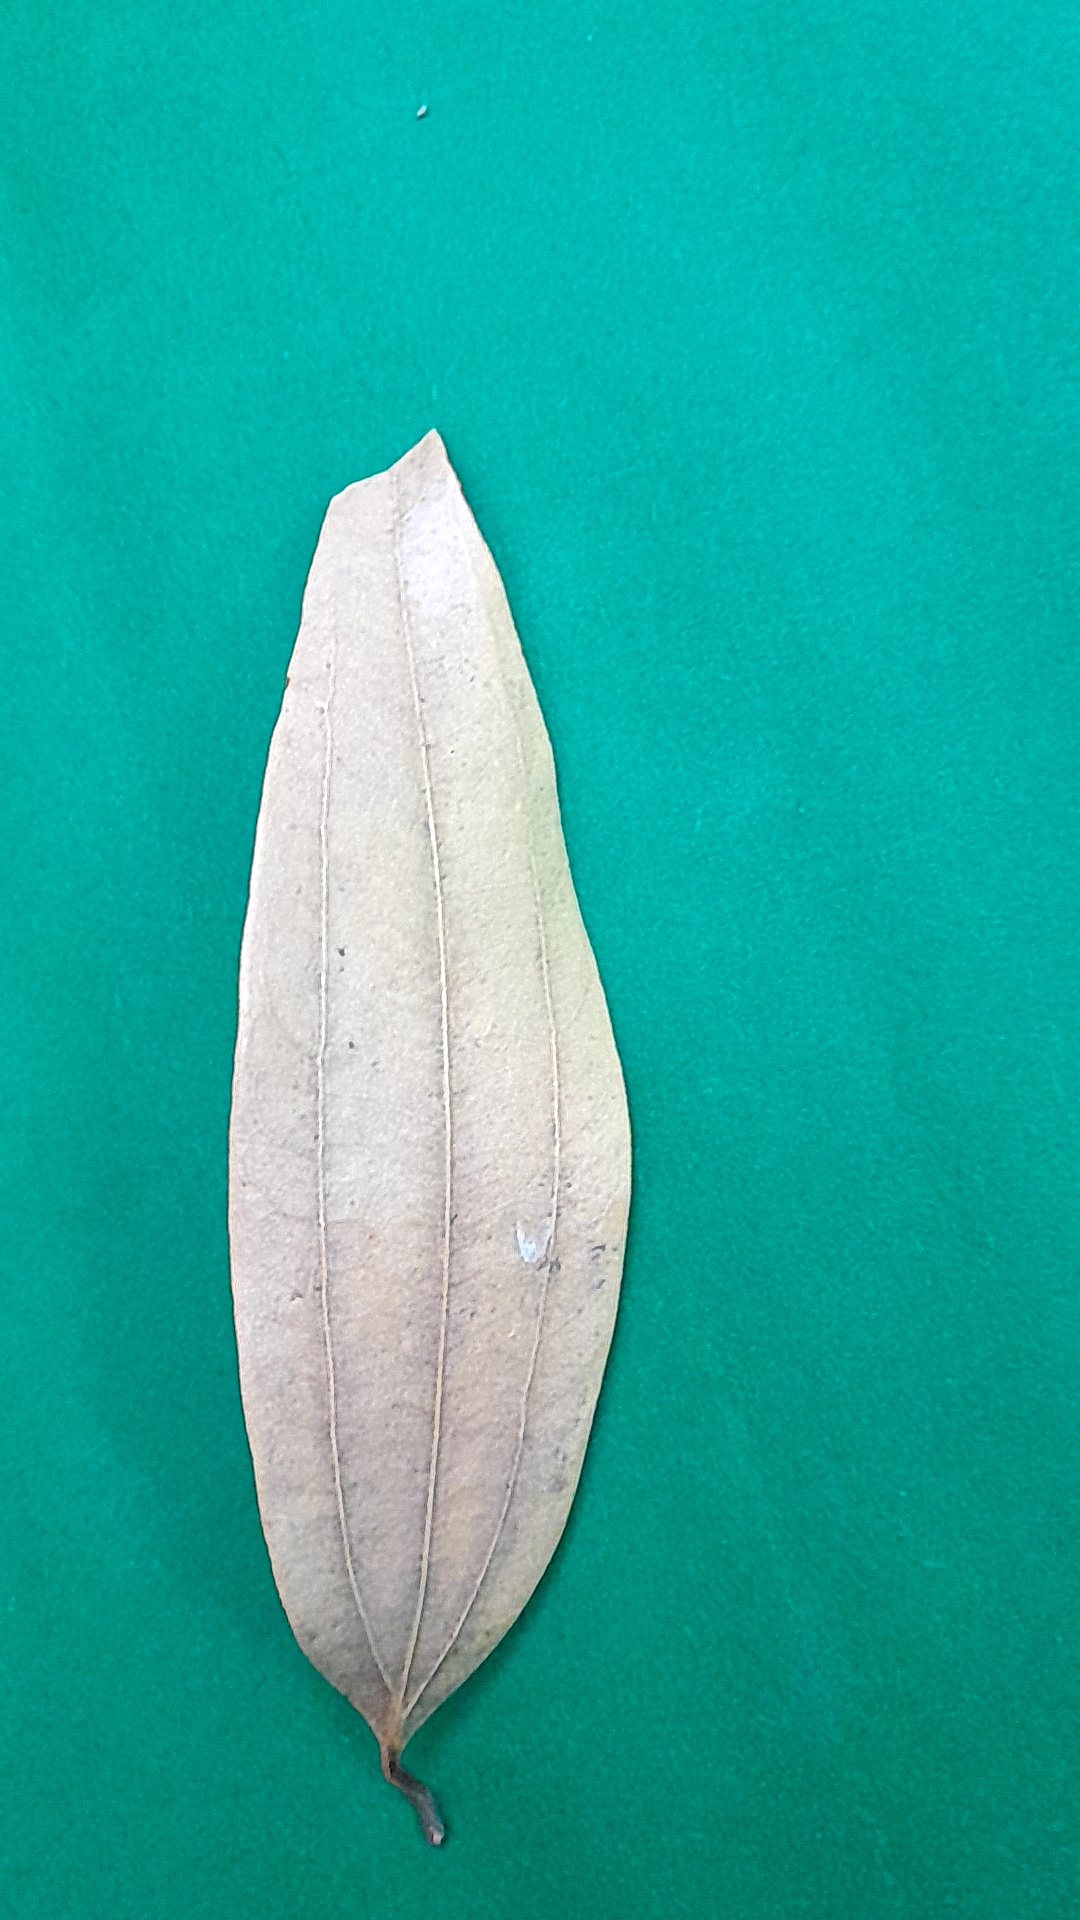
Label: Dry Leaf